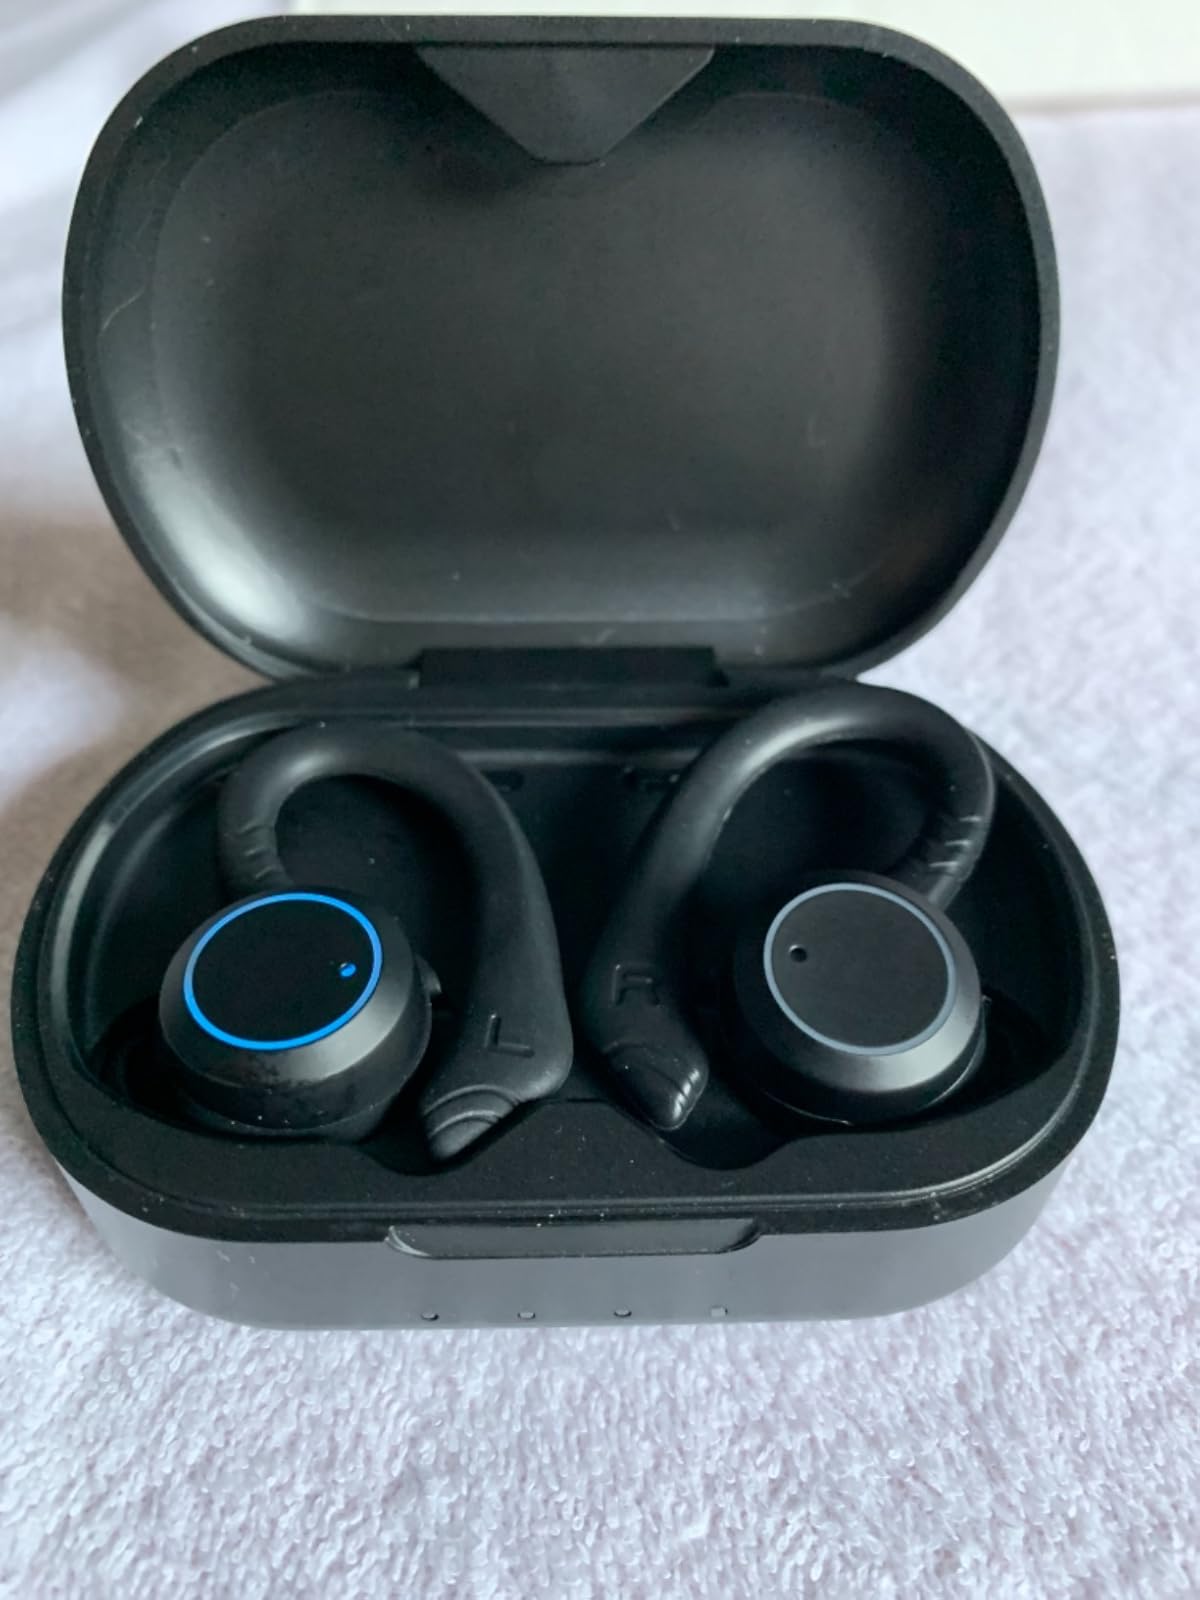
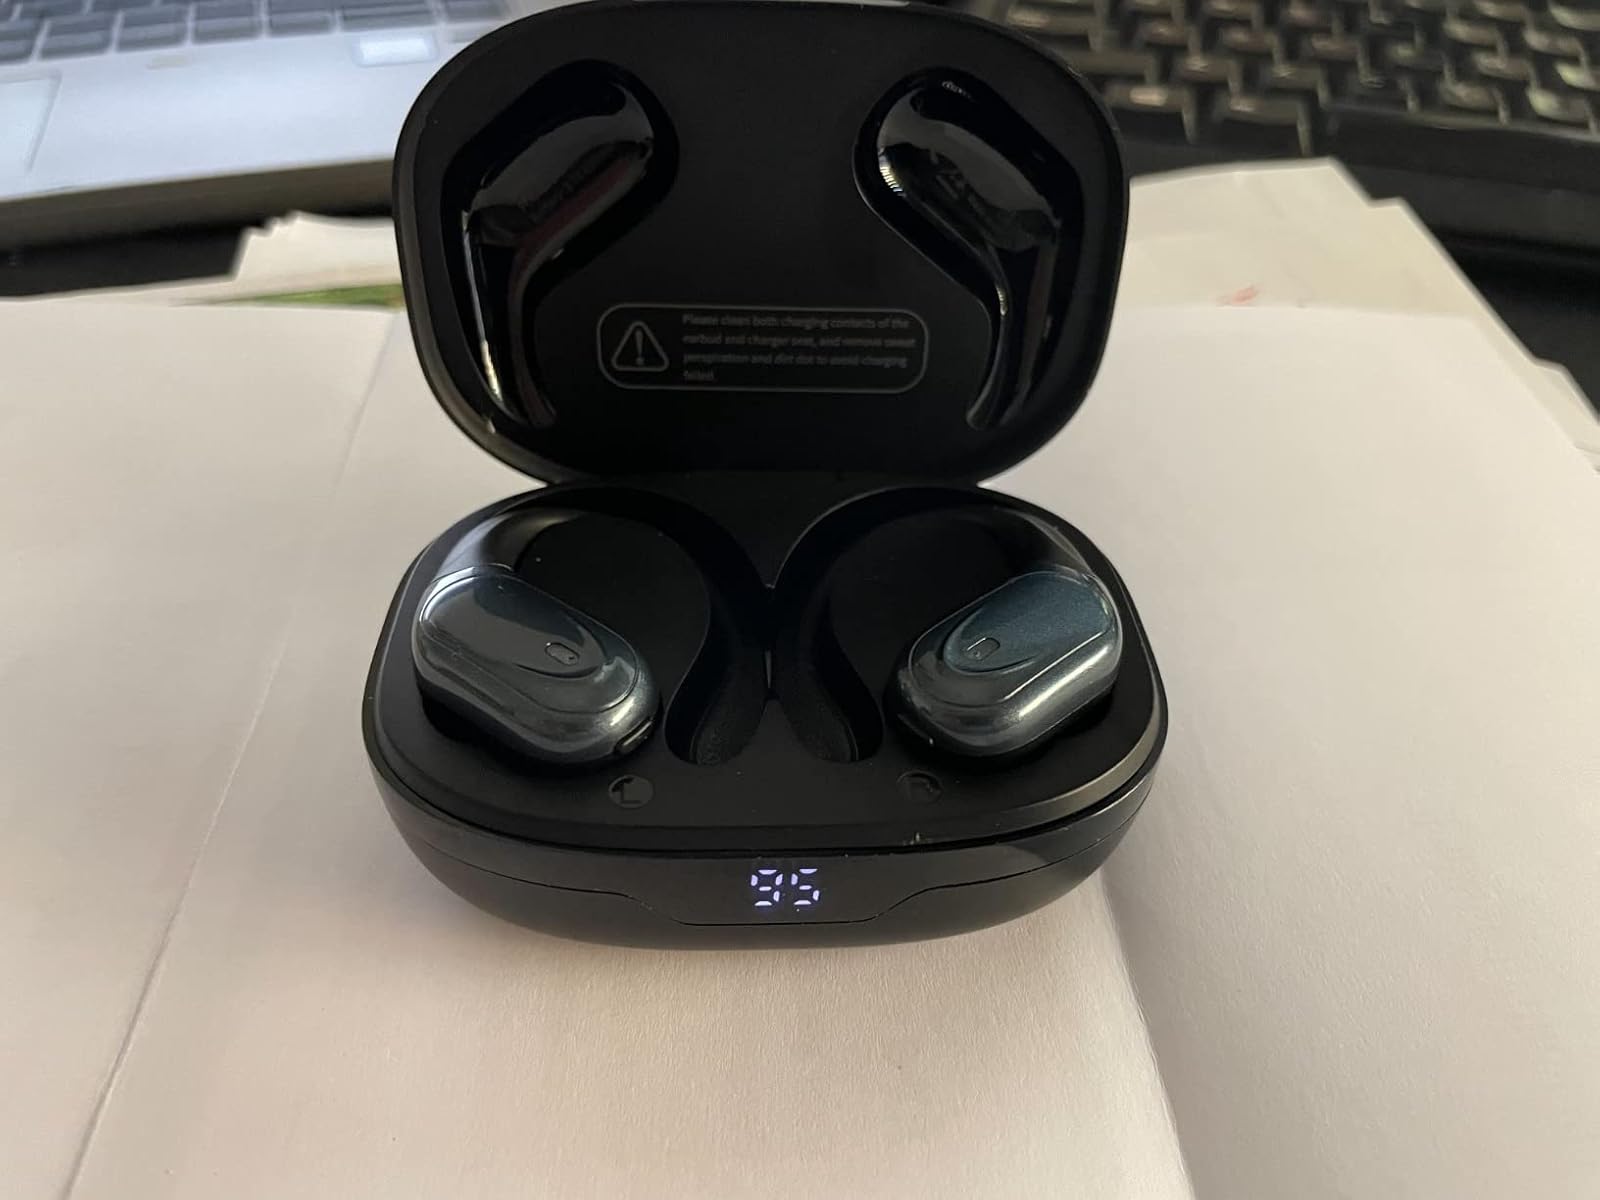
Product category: earbuds
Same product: no